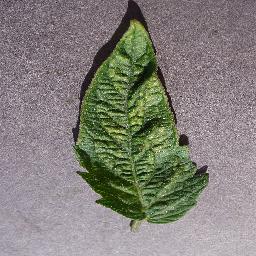
Label: Tomato___Spider_mites Two-spotted_spider_mite